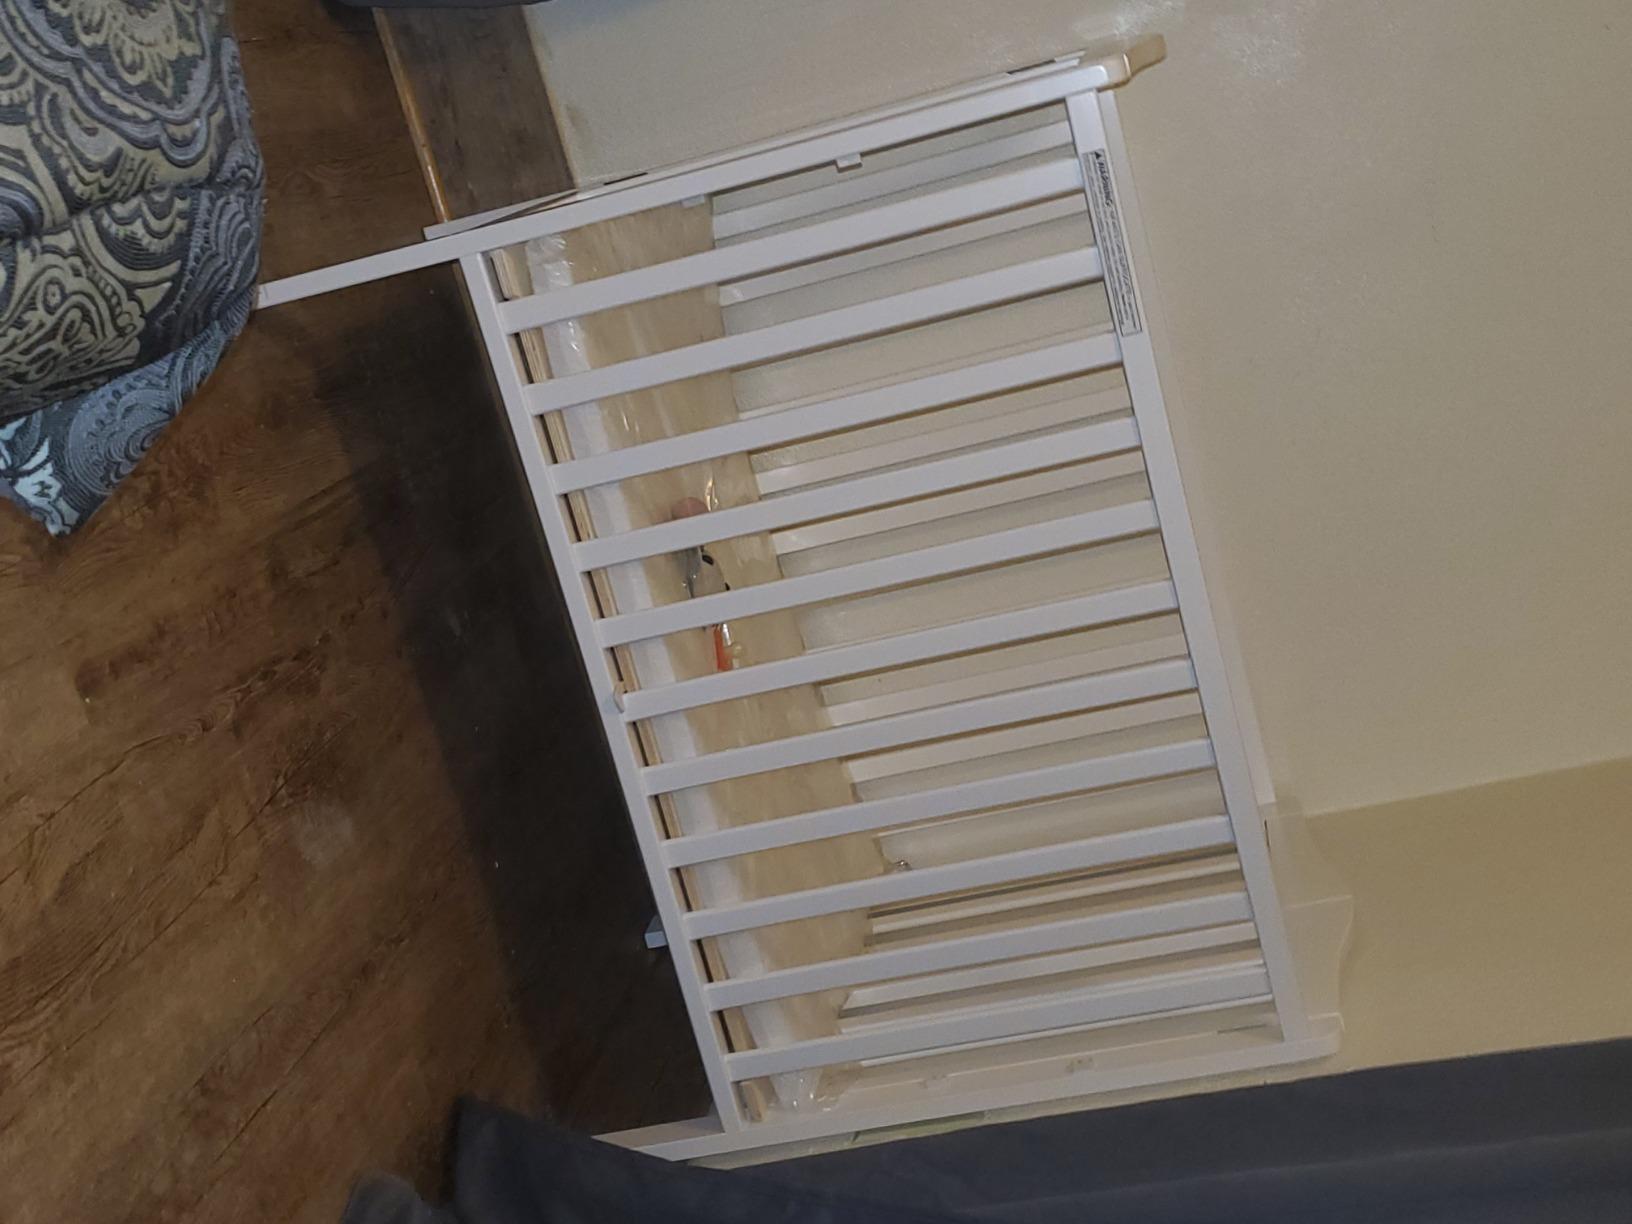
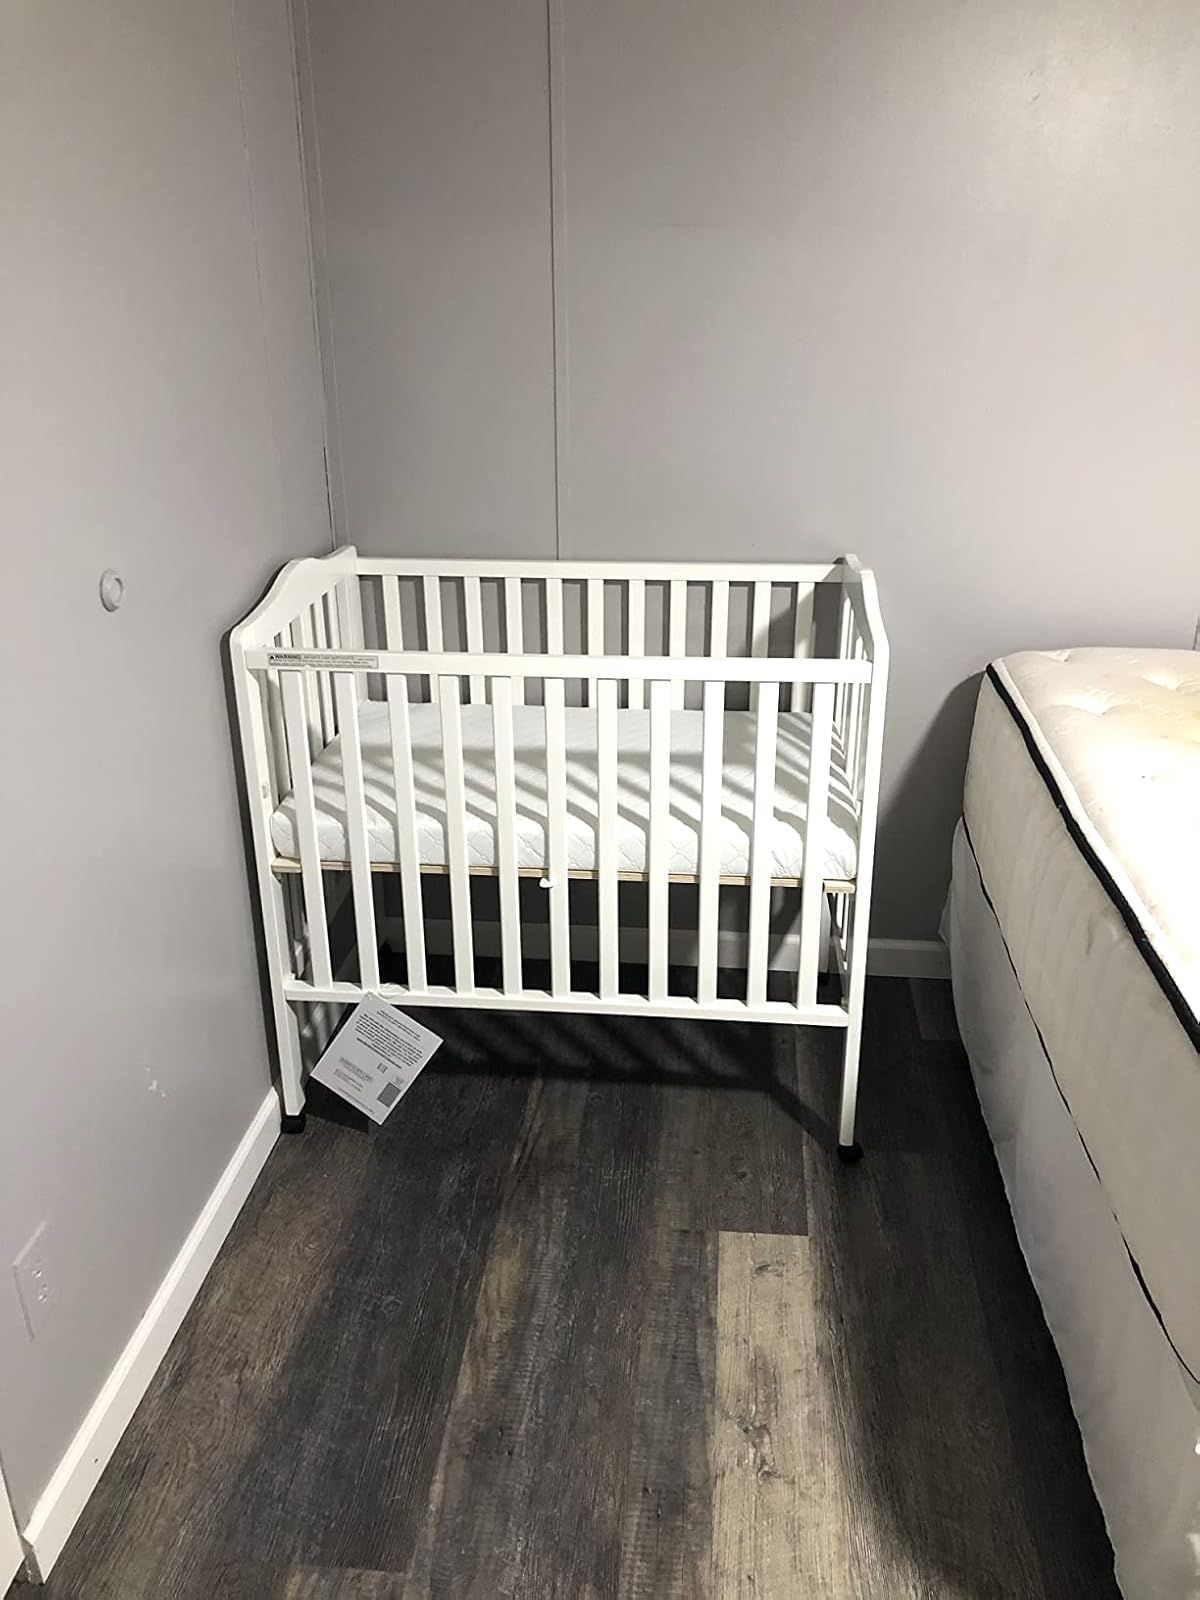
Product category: products_crib
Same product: yes